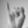
ASL letter: I